Temple of Justice (Liberia)

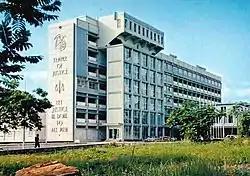
Temple of Justice in Monrovia, before its late 2000s renovation.

The Temple of Justice is a large building of modern style which was designed by Tommaso Valle in the 1960s on Capitol Hill in Monrovia, Liberia. Dedicated in 1965, it houses the Supreme Court of Liberia, auxiliary courtrooms, and legal offices. It suffered relatively little damage during the First and Second civil wars that lasted from 1989–2003, but poor maintenance and lack of electricity made the Temple unpleasant to work in.